ISS National Lab

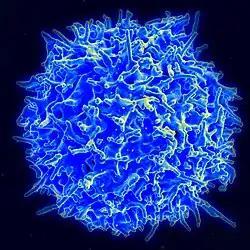
Human T-Cell

It has been shown that stem cells, the master cells that produce all organ and tissue cell types, may grow faster in microgravity as compared to cells grown conventionally in gravity. The conditions in space also allow for the formation of three-dimensional tissues coupled with the differentiation of stem-cells into different cell types that better mimic the functions of tissues and organ systems.